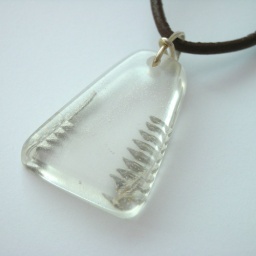
Smal fern leaves in clear expoxy resin with sterling silver bail